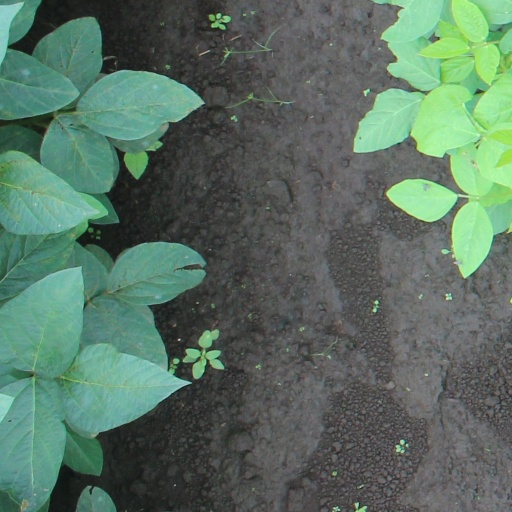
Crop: soybean